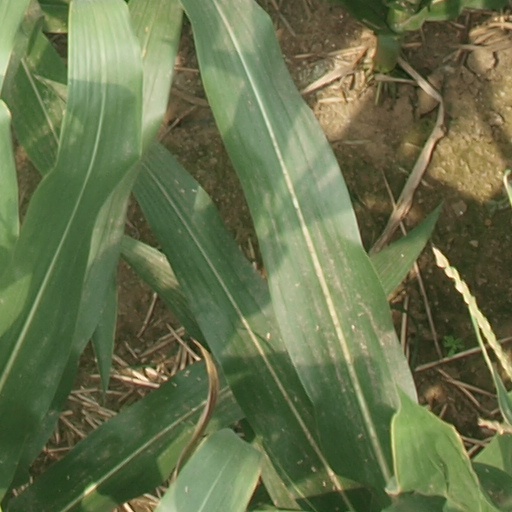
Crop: maize; corn